Galileo (satellite navigation)

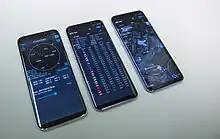
Samsung Galaxy S8+ smartphones receiving Galileo and other GNSS signals

In 2004, the Galileo System Test Bed Version 1 (GSTB-V1) project validated the on-ground algorithms for Orbit Determination and Time Synchronisation (OD&TS). This project, led by ESA and European Satellite Navigation Industries, has provided industry with fundamental knowledge to develop the mission segment of the Galileo positioning system.